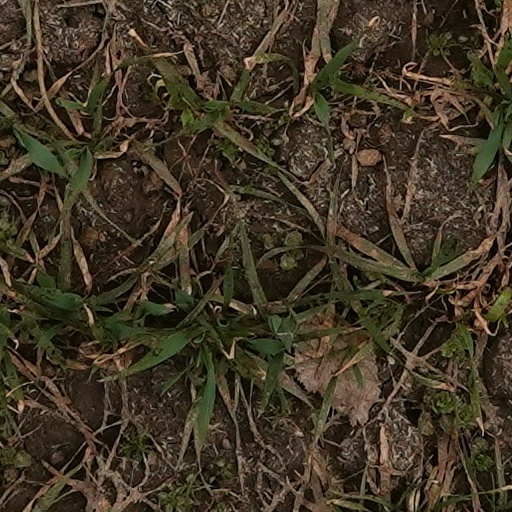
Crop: wheat